Religion in Indonesia

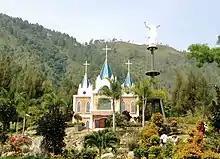
Church in Bukit Doa Getsemane Sanggam, Unjur, Samosir, North Sumatra

Protestantism is mostly a result of Calvinist and Lutheran missionary efforts during the country's colonial period. The Dutch Reformed Church was long at the forefront in introducing Christianity to native peoples and was later joined by other Reformed churches that separated from it during the 19th century. The VOC regulated the missionary work so it could serve its own interests and restricted it to the eastern part of the Indonesian archipelago. Although these two branches are the most common, a multitude of other denominations can be found elsewhere in Indonesia.